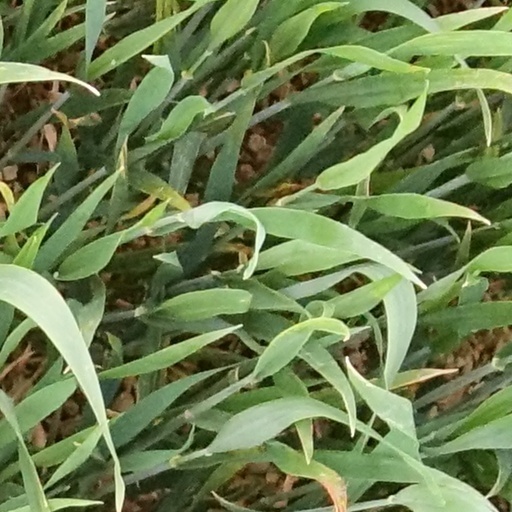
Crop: wheat